Bedford Creek Bridge

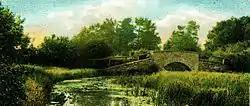
Early 20th century postcard featuring the bridge

Bedford Creek Bridge is a historic stone arch bridge located at Hounsfield in Jefferson County, New York. It was constructed in 1825 and spans the Bedford Creek. It is a vernacular, semi-circular stone arch bridge, with a span of 18 feet, 6 inches, and measuring 24 feet long and 21 feet wide.